Kiba Station

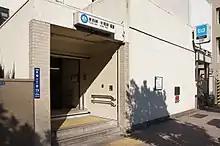
Exit 3, October 2012

The station has a single underground island platform on the 4th basement level, serving two tracks.